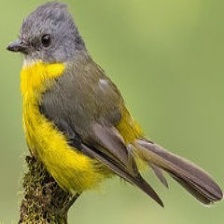
Species: EASTERN YELLOW ROBIN
Scientific name: EOPSALTRIA AUSTRALIS
ImageNet parent category: robin